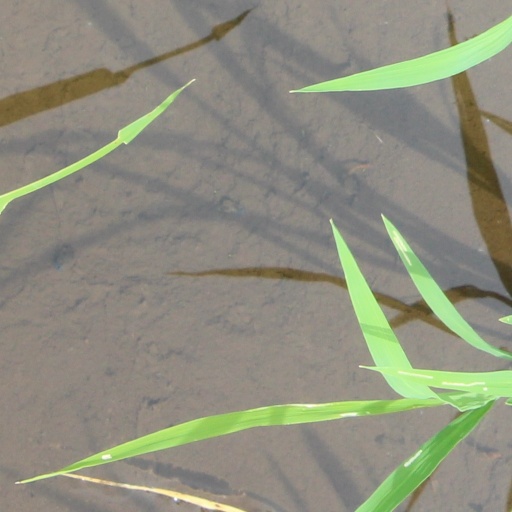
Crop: rice